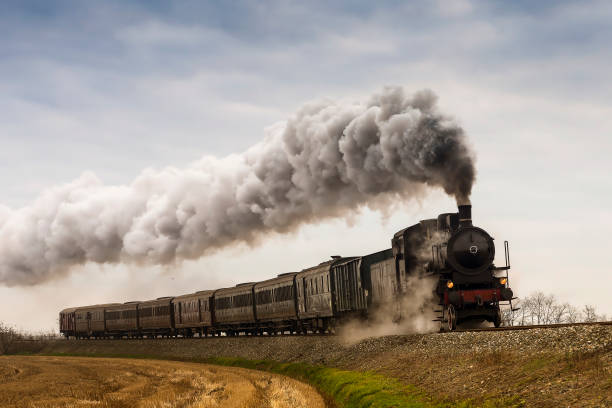
Vehicle type: Trains